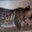
Label: cat